Jade use in Mesoamerica

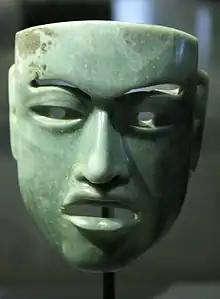
Jade olmec warriors mask.

Jade was shaped into a variety of objects including, but not limited to, figurines, celts, ear spools (circular earrings with a large hole in the center), and teeth inlays (small decorative pieces inserted into the incisors). Mosaic pieces of various sizes were used to decorate belts and pectoral coverings.